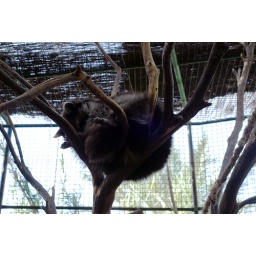
Racoon sleeping in a tree